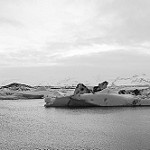
Label: B & W